Holsteiner

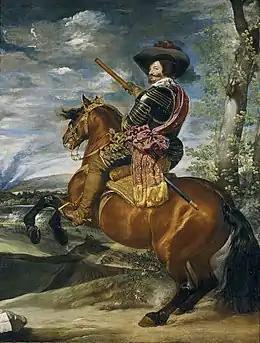
With Baroque type and a minimally marked, bay coat, this horse resembles earlier Holsteiners.

The 19th century brought a change to European horse breeding: compact and powerful Baroque horses were replaced by the fleet English Thoroughbred as the primary animals used to improving local horse breeds. Improvements in roads and the development of the locomotive meant long coach rides were less often required. As a result, the emphasis fell on producing elegant, attractive carriage horses. Cleveland Bays and their Thoroughbred-infused relatives, Yorkshire Coach Horses, were imported from Britain to refine the Holsteiner, but the breed still maintained an even temperament. The same organizational efforts that enabled the construction of railways and better roads also affected horse breeding. In the 1860s, the state-owned stud farm (Landgestüt) at Traventhal was established under the Prussian Stud Administration. Traventhal, like other state studs, provided local private horse breeders with affordable access to high-quality stallions. The Duke of Augustenburg was particularly influential, importing fine Thoroughbred stallions and encouraging locals to use them. In 1885, Claus Hell Senior authored a breeding goal for the Holsteiner horse: